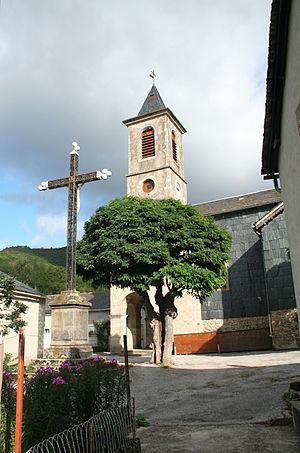
Arnac-sur-Dourdou (Aveyron) - Église Saint-Benoit.
Arnac-sur-Dourdou est une commune française du département de l'Aveyron dans la région Occitanie.